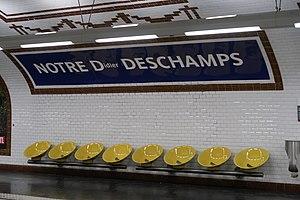
Station de métro parisien Notre-Dame-des-Champs, renommée de façon éphémère Notre-Didier-Deschamps, en hommage au sélectionneur de l'équipe de France de football après la victoire à la coupe du monde de 2018.
Notre-Dame-des-Champs est une station de la ligne 12 du métro de Paris, située dans le 6ᵉ arrondissement de Paris.
Didier Deschamps, né le 15 octobre 1968 à Bayonne, est un footballeur international et entraîneur français.